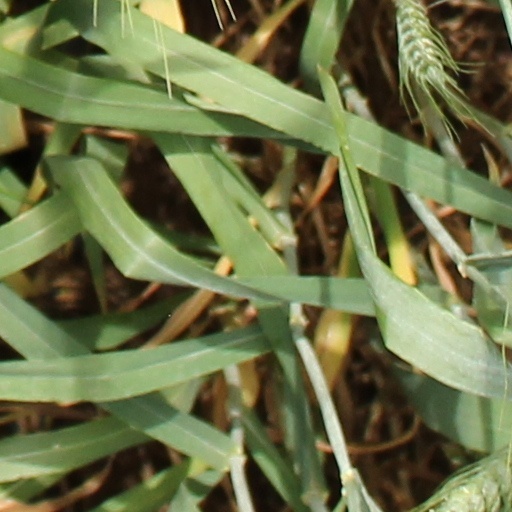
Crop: wheat